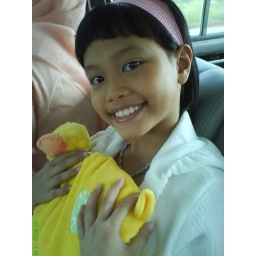
yellow duck in white sweater